Lock (water navigation)

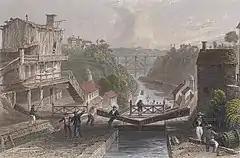
Doubled locks. Left lock has boat in it, right lock (center of drawing) is empty. This is on the Erie Canal at Lockport.

Locks can be built side by side on the same waterway. This is variously called "doubling", "pairing", or "twinning". The Panama Canal has three sets of double locks. Doubling gives advantages in speed, avoiding hold-ups at busy times and increasing the chance of a boat finding a lock set in its favour. There can also be water savings: the locks may be of different sizes, so that a small boat does not need to empty a large lock; or each lock may be able to act as a side pond (water-saving basin) for the other. In this latter case, the word used is usually "twinned": here indicating the possibility of saving water by synchronising the operation of the chambers so that some water from the emptying chamber helps to fill the other. This facility has long been withdrawn on the English canals, although the disused paddle gear can sometimes be seen, as at Hillmorton on the Oxford Canal. Elsewhere they are still in use; a pair of twinned locks was opened in 2014 on the Dortmund–Ems Canal near Münster, Germany.